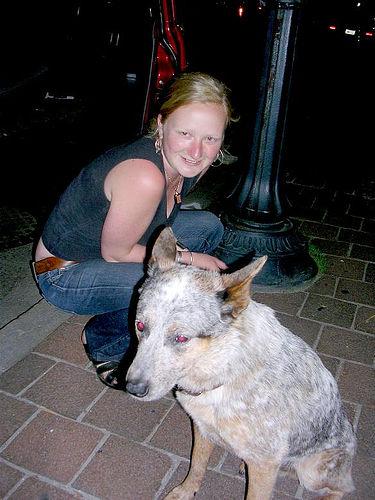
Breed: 217-n000079-dingo